Delta—Richmond East

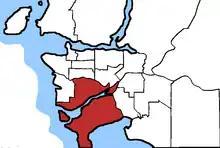
Delta—Richmond East in relation to other federal electoral districts in Vancouver

Delta—Richmond East was a federal electoral district in the province of British Columbia, Canada, that was represented in the House of Commons of Canada from 2004 until 2013.